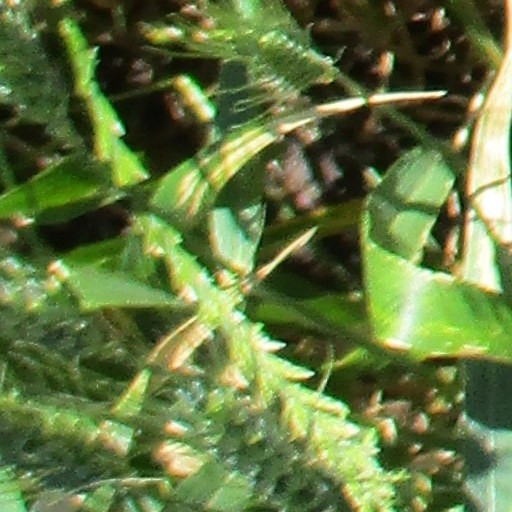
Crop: wheat